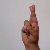
The image shows a hand gesture representing the letter 'R' in Indian Sign Language.